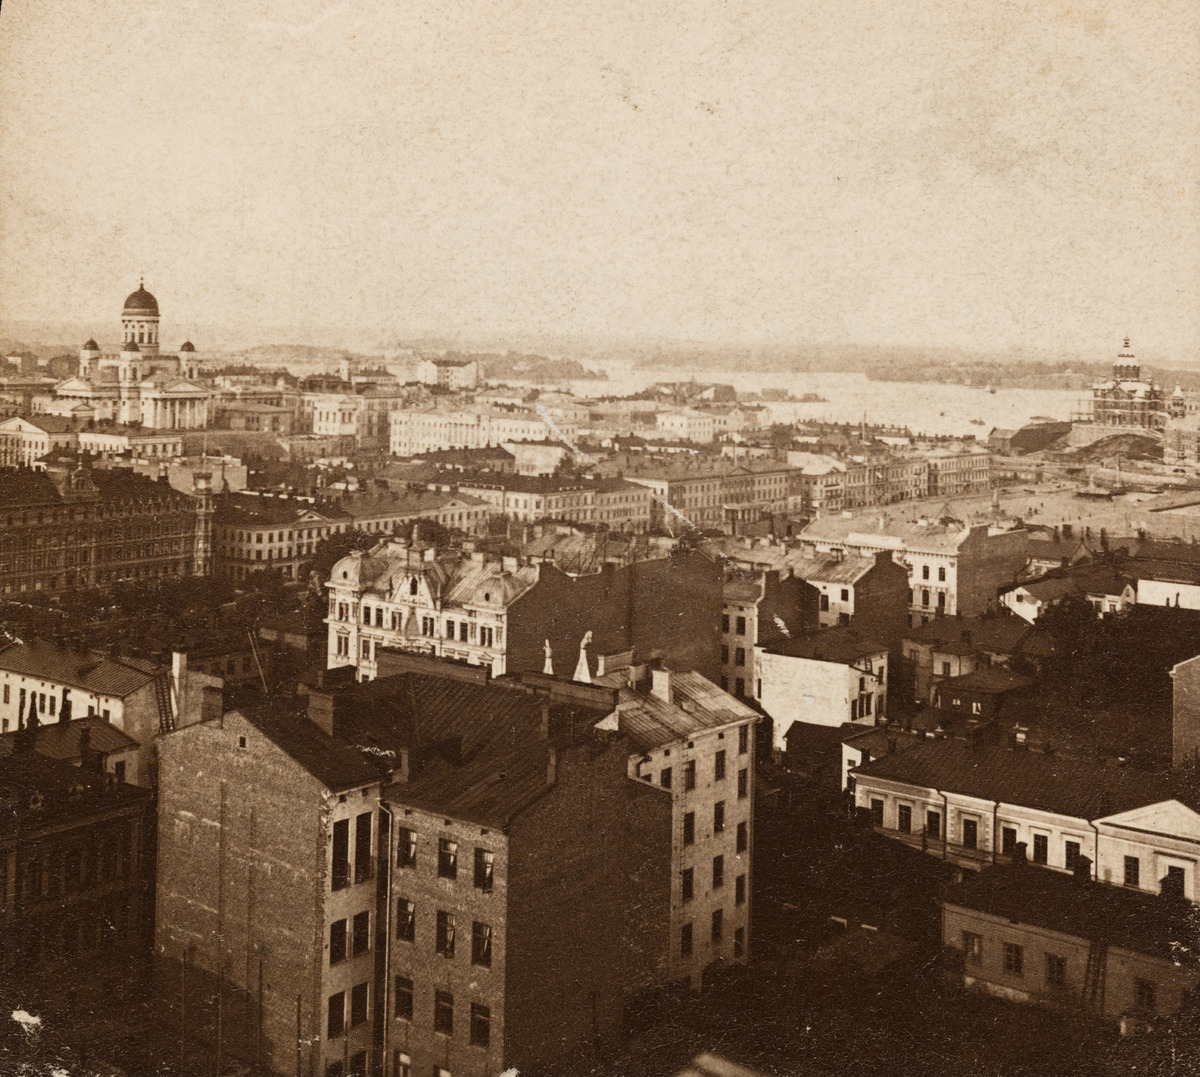
Näkymä pääpaloaseman (nykyään Erottajan pelastusasema), Korkeavuorenkatu 26, tornista koilliseen kohti Kruununhakaa
sisällön kuvaus: Näkymä pääpaloaseman (nykyään Erottajan pelastusasema), Korkeavuorenkatu 26, tornista koilliseen kohti Kruununhakaa. Vasemmassa reunassa näkyy Nikolainkirkko (1917 - 1959 Suurkirkko, nykyään Helsingin tuomiokirkko), oikeassa Uspenskin katedraali

Katajanokan

länsilaidalla. mustavalkoinen
Ajankohta: kuvausaika 1900 - 1910 -luku n.
Paikka: Suomi, Uusimaa, Helsinki, Katajanokka Helsinki
Aiheet: kaupunkikeskustat, aukiot, julkiset rakennukset, hallintorakennukset, kirkkorakennukset, asuinrakennukset, kivirakennukset, tiilirakennukset